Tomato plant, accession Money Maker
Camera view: bottom (45 deg); turntable rotation: 330 degrees
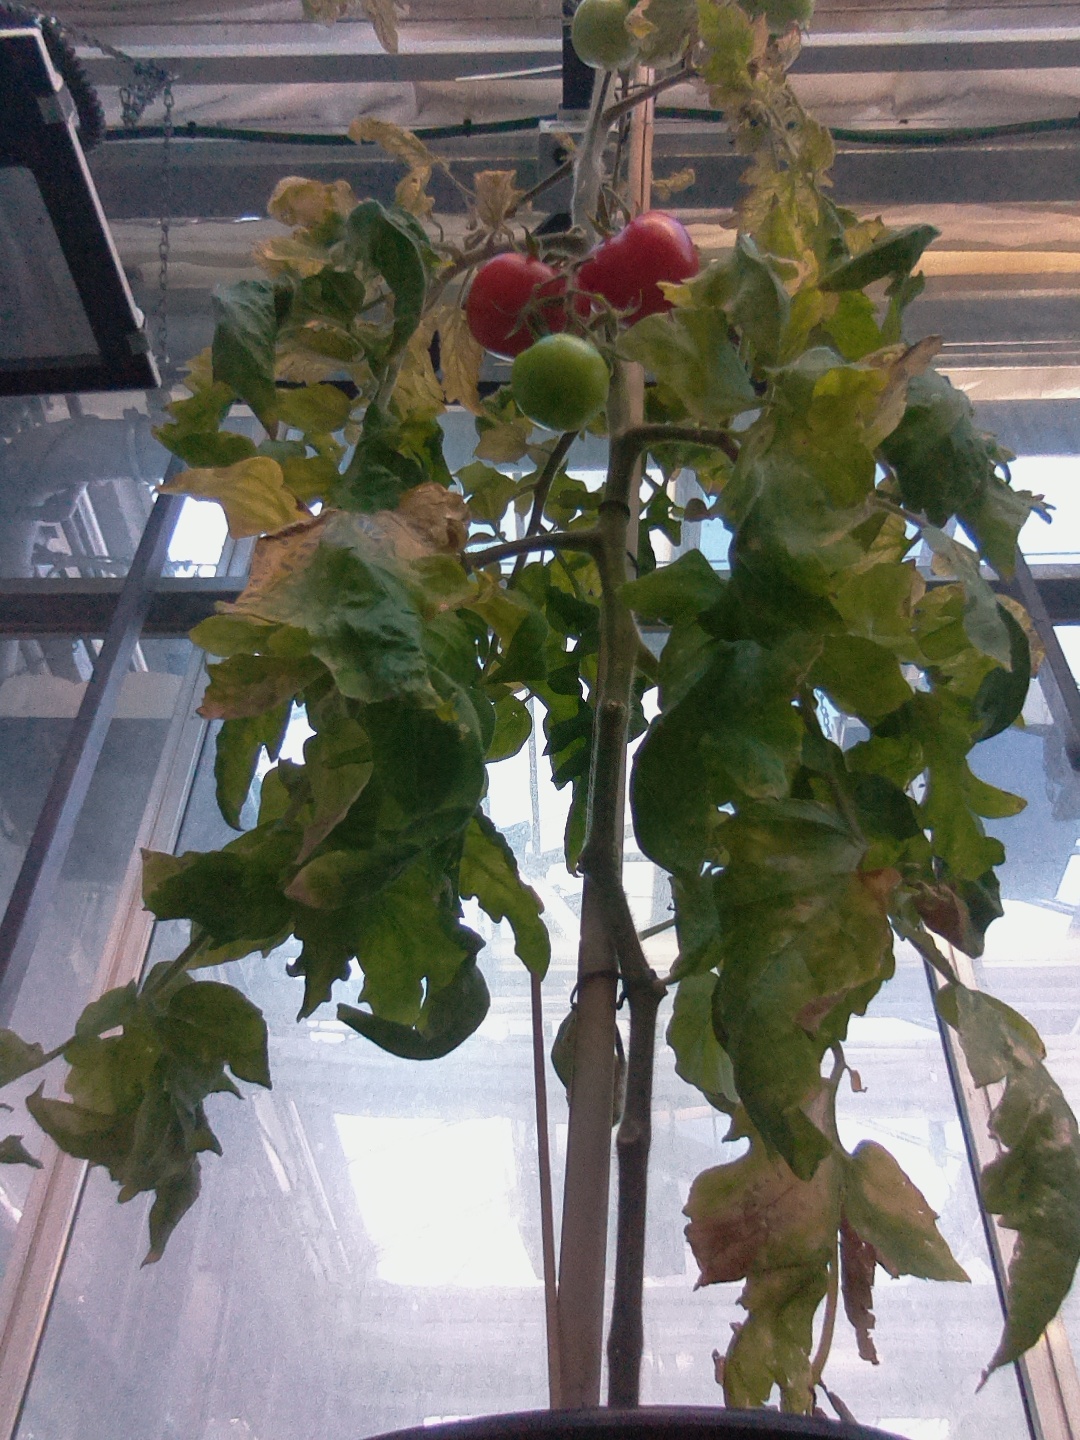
BBCH growth stage 83: 30%-40% of fruits show typical fully ripe color